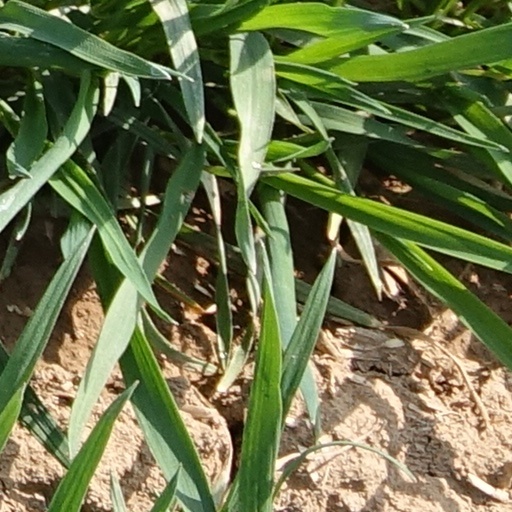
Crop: wheat